Caprice Coleman

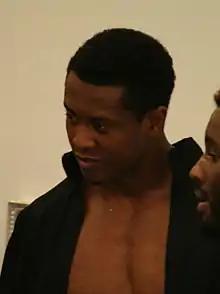
Coleman in 2011

Caprice Coleman (born 20 March 1977) is an American professional wrestler who has competed in Mid-Atlantic and Southern independent promotions including Total Nonstop Action Wrestling, NWA Wildside, Ring of Honor and, in recent years, Live Action Wrestling and the Christian Wrestling Federation. He has also made several appearances in WWE wrestling on "WWE Heat" and "WWE Velocity".